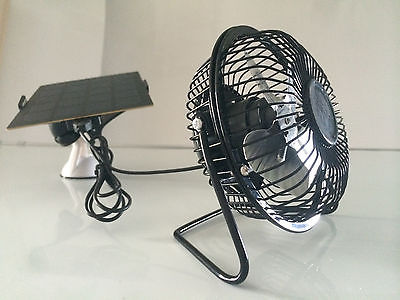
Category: fan